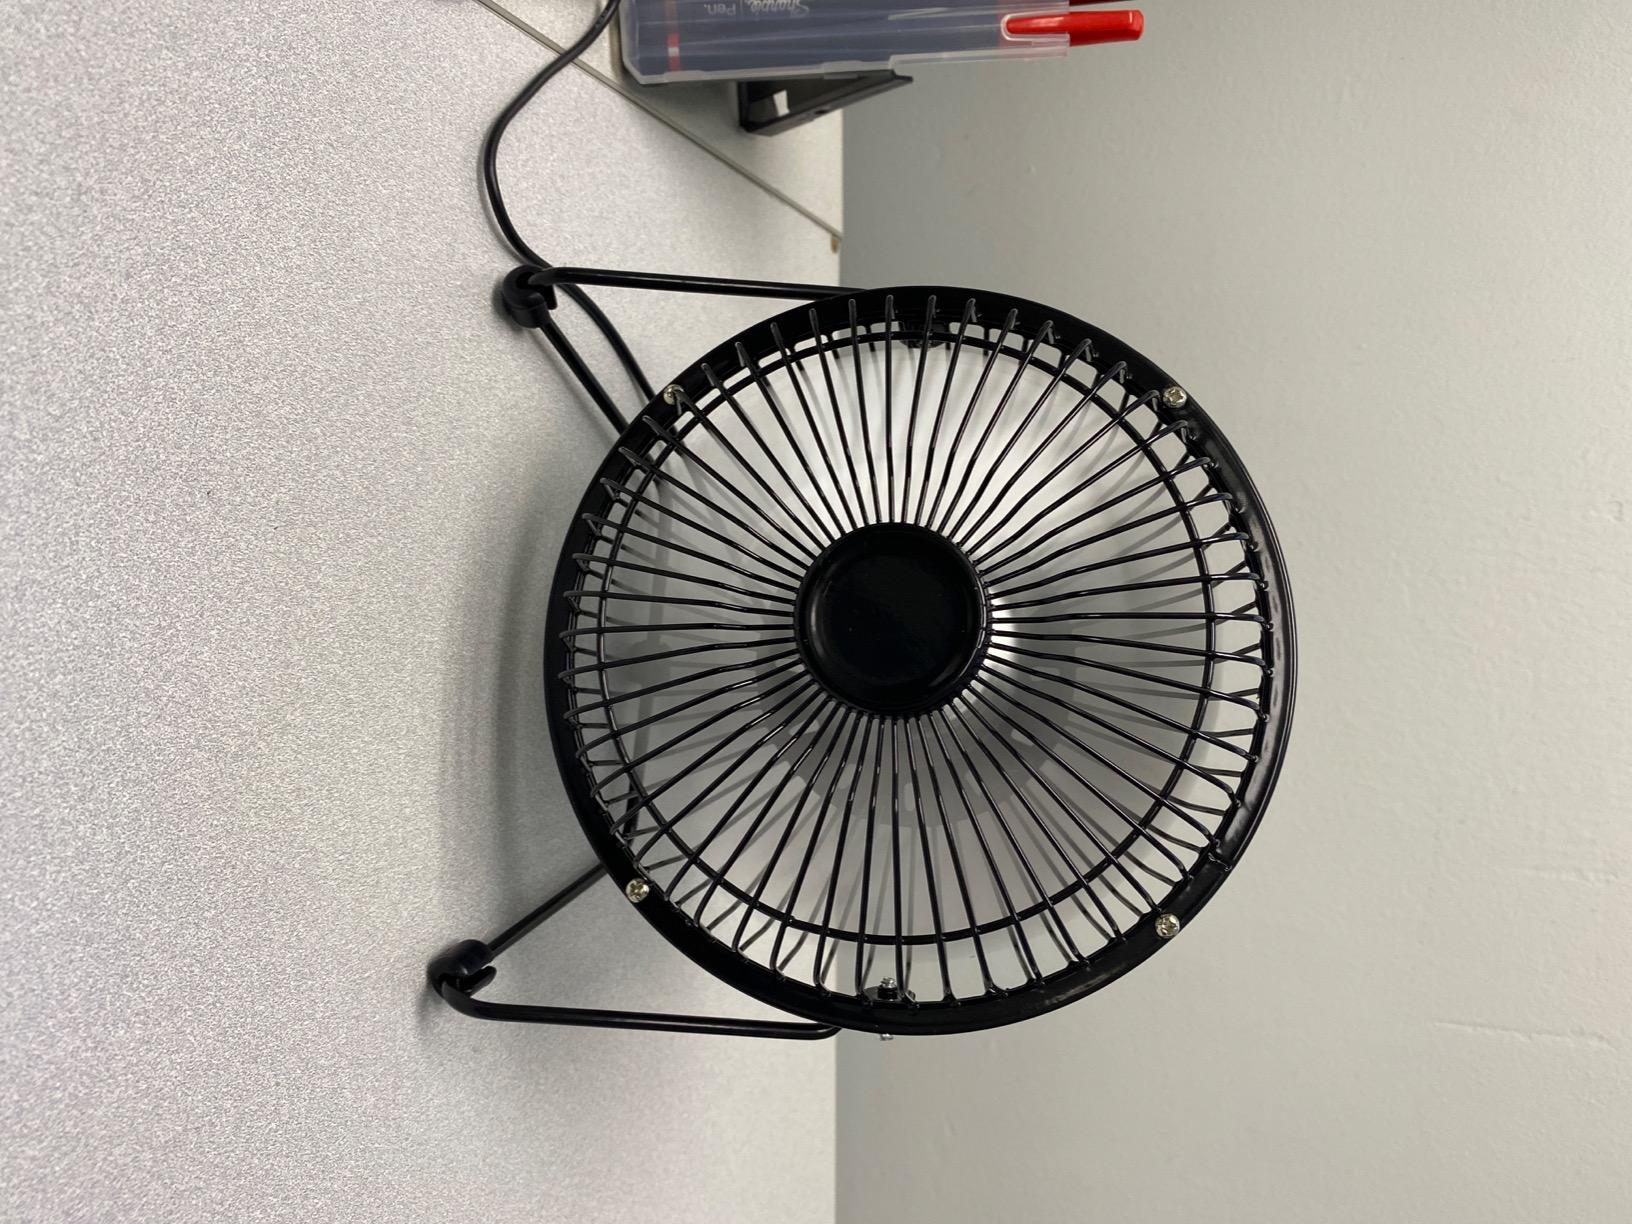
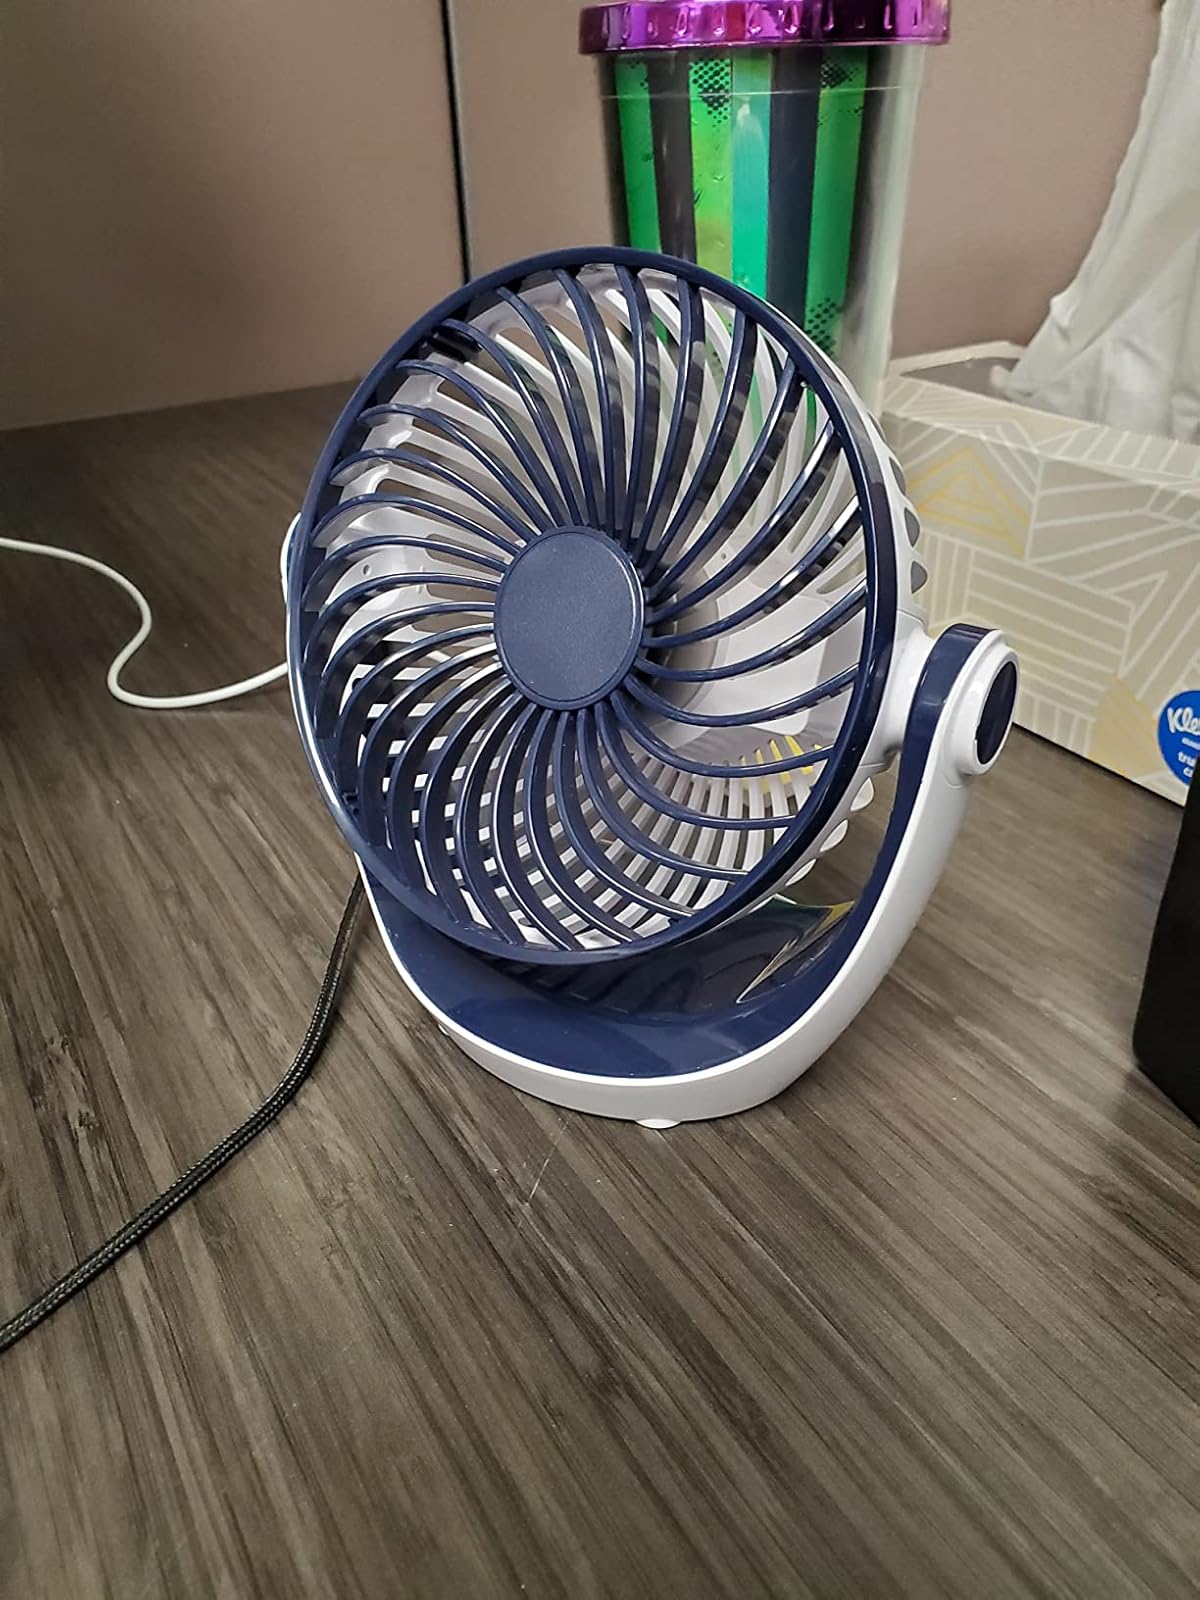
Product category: fan
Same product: no